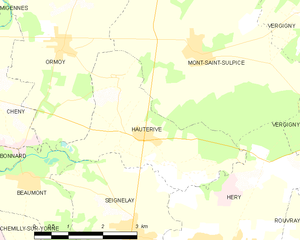
Carte des communes françaises Hauterive